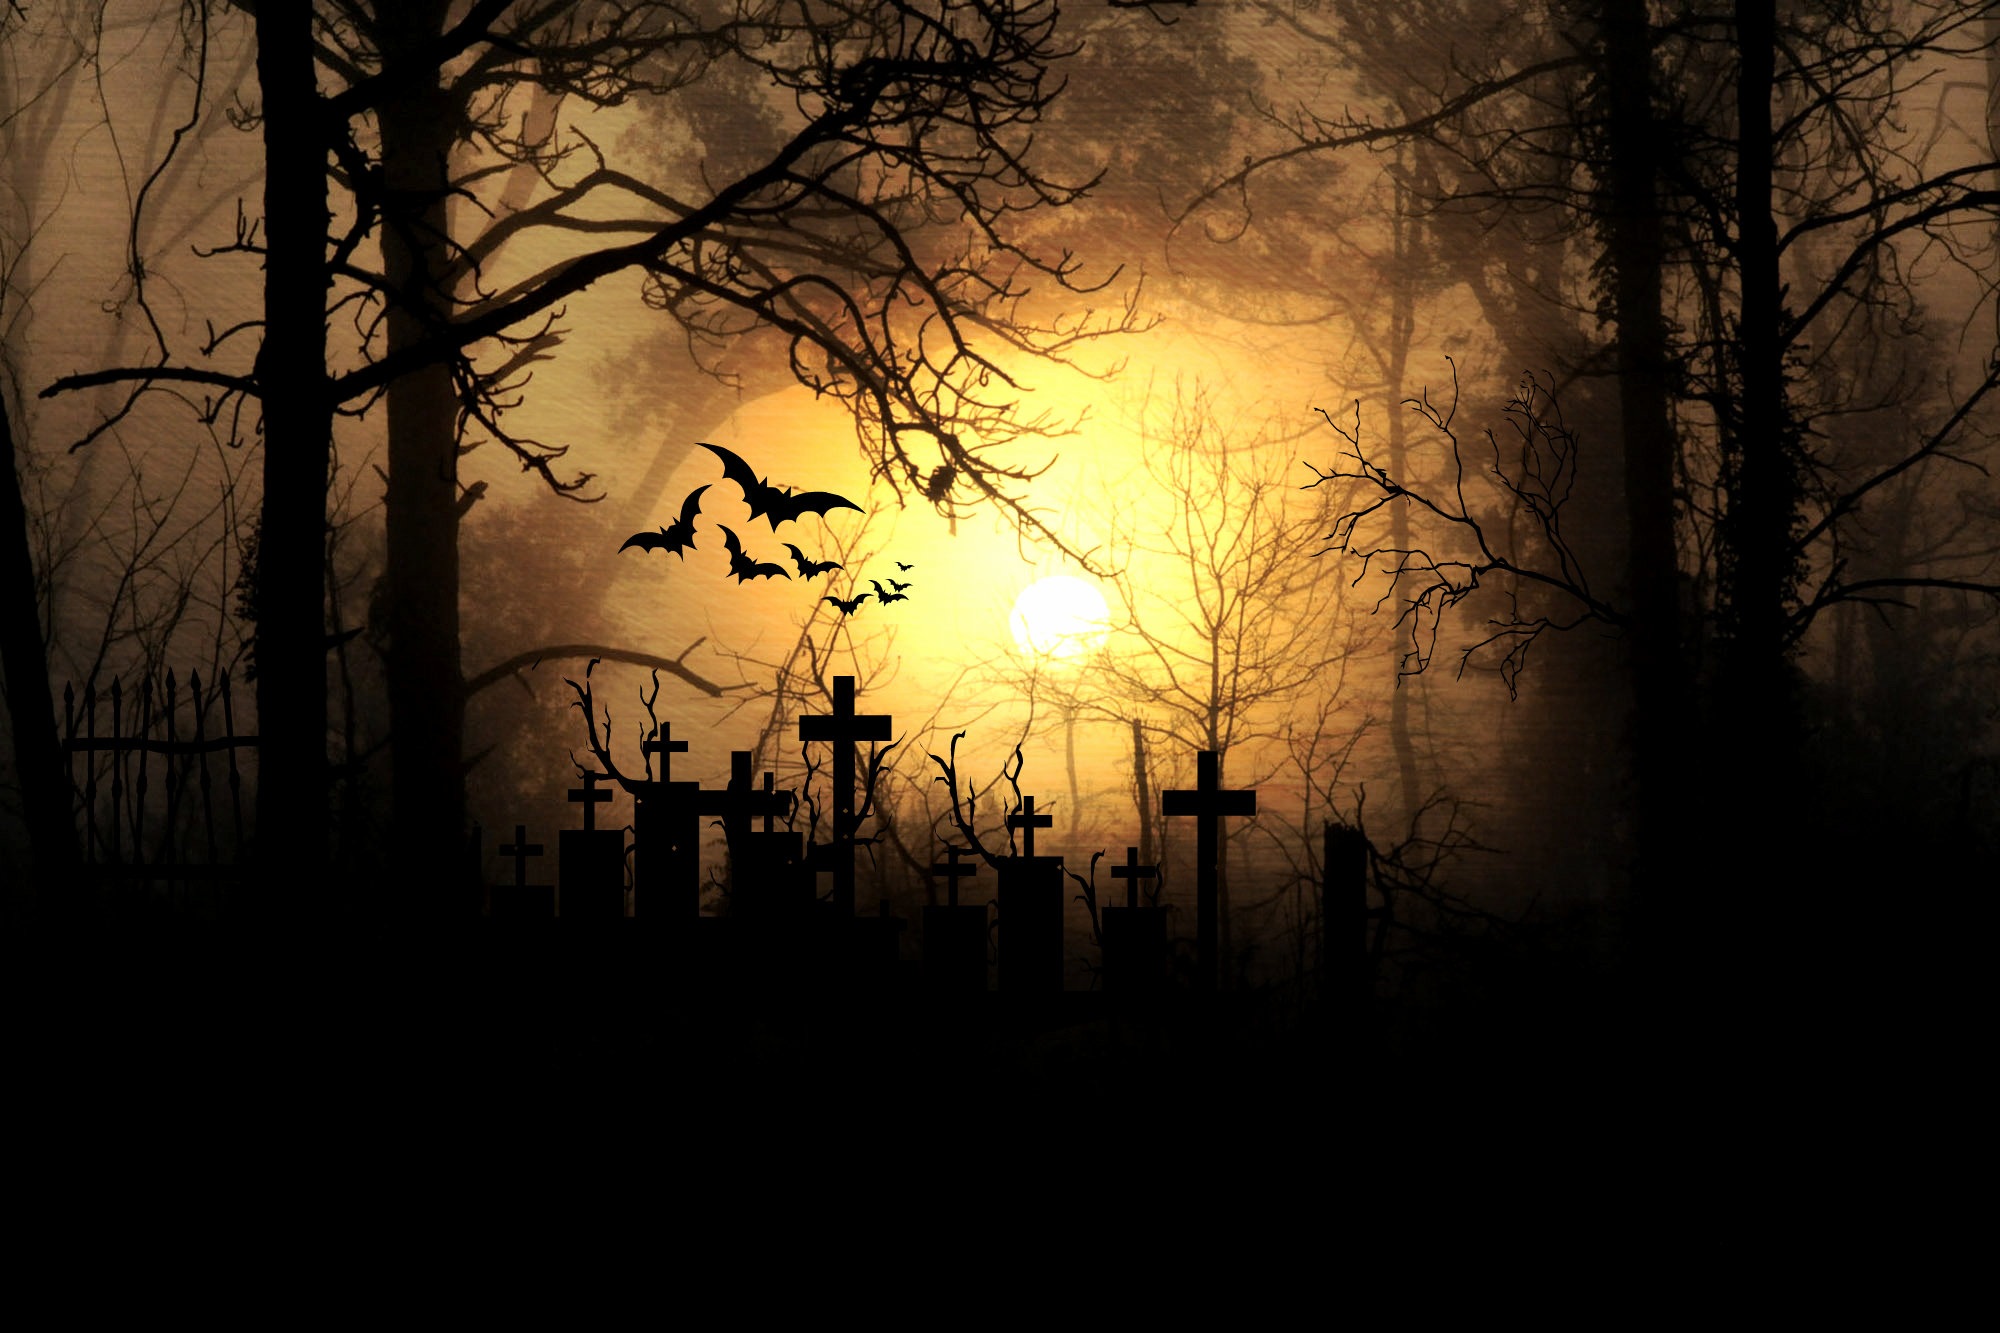
tree, forest, branch, silhouette, light, sunrise, sunset, night, sunlight, morning, dawn, atmosphere, spooky, evening, reflection, shadow, darkness, cemetery, full moon, moonlight, trees, aesthetic, fear, branches, weird, creepy, horror, mood, abendstimmung, bats, back light, grave stones, gespenstig, atmospheric phenomenon, lichstimmung